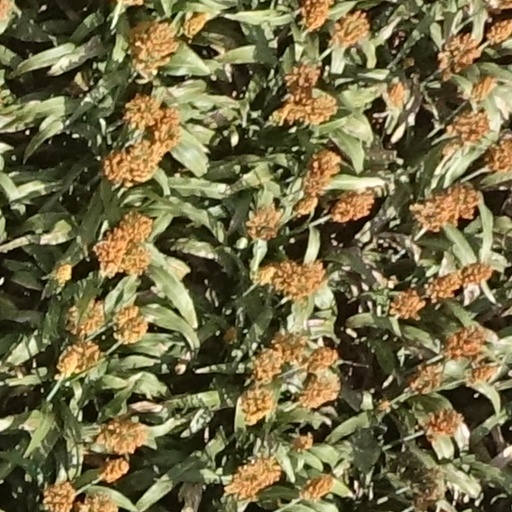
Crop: sorghum